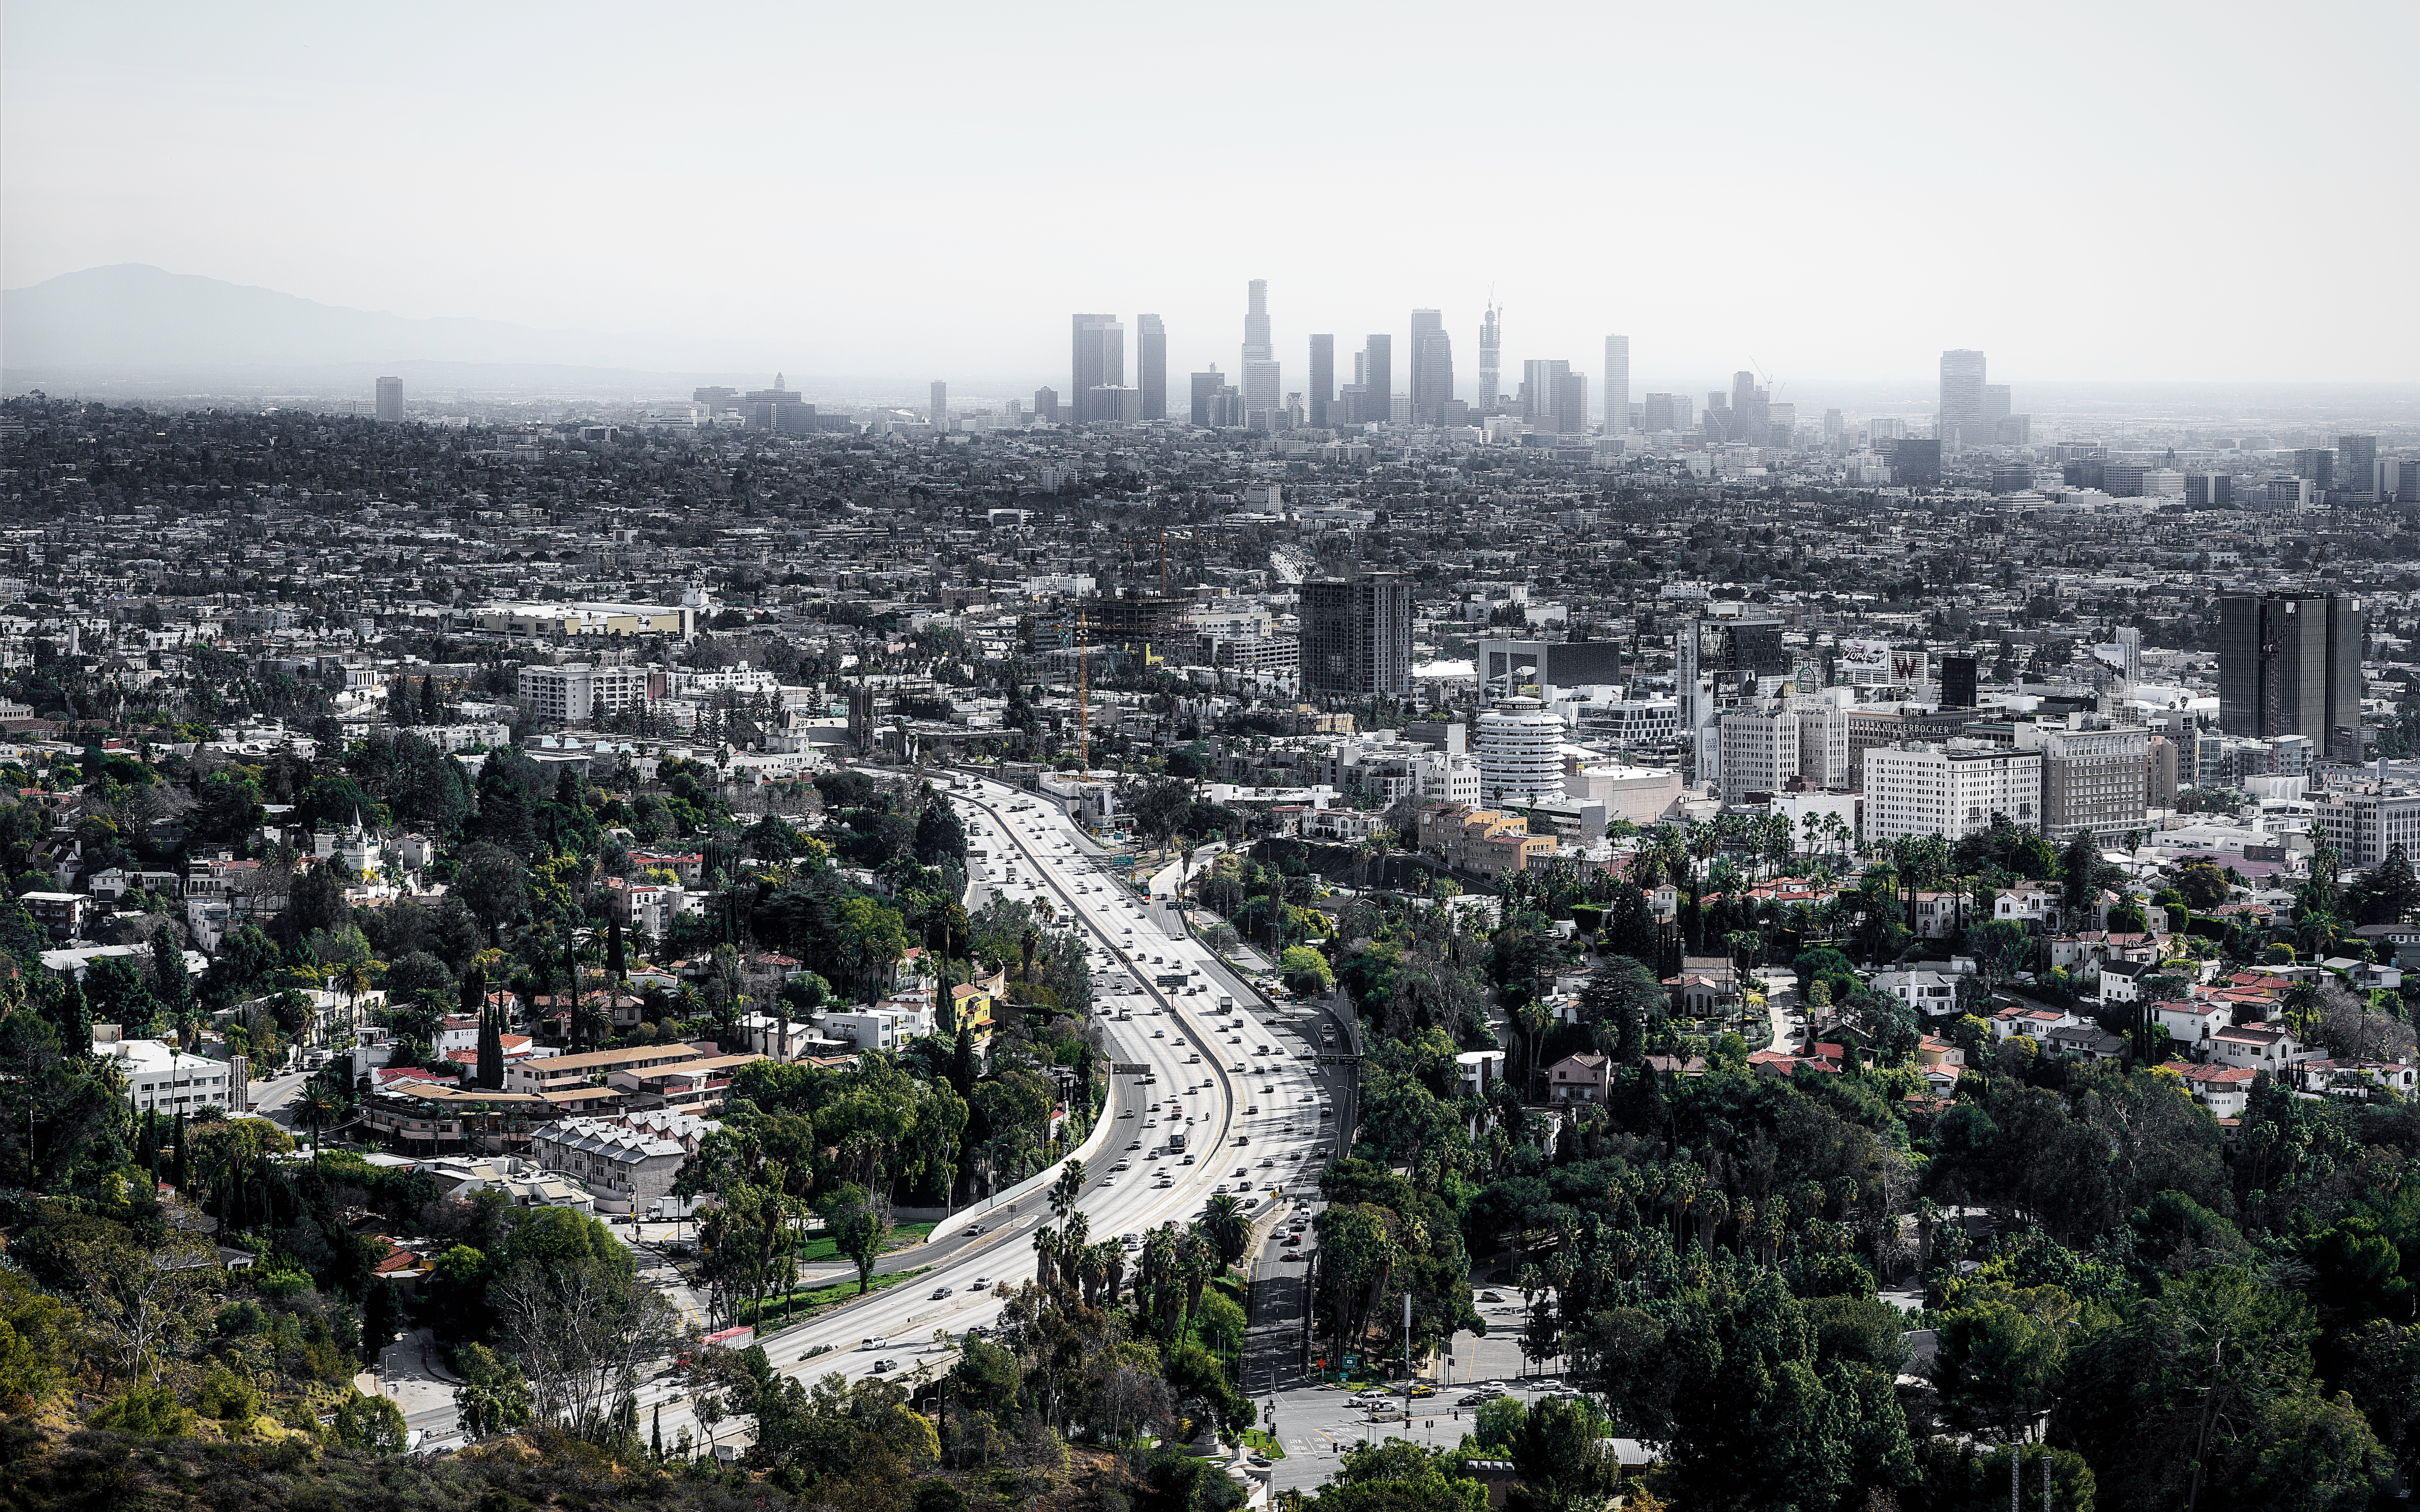
skyline, photography, town, city, skyscraper, cityscape, panorama, downtown, suburb, tower, landmark, tower block, metropolis, neighbourhood, bird's eye view, aerial photography, urban area, residential area, human settlement, atmosphere of earth, metropolitan area